Narrow Gauge Railway Museum in Sochaczew

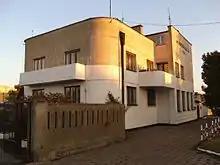
1920s railway station building at the museum

Narrow Gauge Railway Museum in Sochaczew (Polish: "Muzeum Kolei Wąskotorowej w Sochaczewie") is a -gauge heritage railway based at Sochaczew in Poland, about west of Warsaw. The museum's headquarters are that of the former Sochaczew County Narrow Gauge Railway (Polish: "Sochaczewska Kolej Powiatowa"). It has a fleet of historic 750mm-gauge steam, diesel and electric locomotives, goods wagons, passenger cars and draisines. It has also a small number of standard gauge and other exhibits.